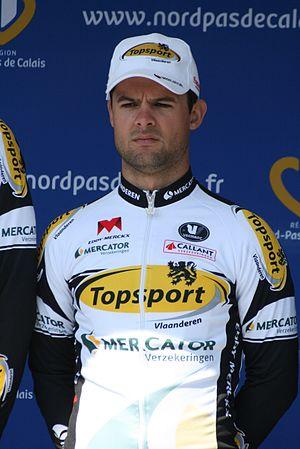
Présentation des coureurs au départ de la première étape Gregory Joseph
Gregory Joseph est un coureur cycliste belge, professionnel en 2010 et 2011 au sein de l'équipe Topsport Vlaanderen-Mercator.